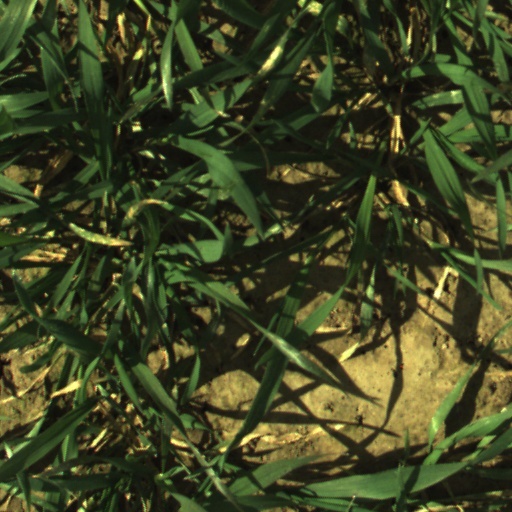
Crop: wheat